Stewart Island Flights

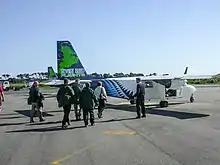
Flight to Stewart Island, Invercargill Airport

Stewart Island Flights is a commuter airline from New Zealand that conducts scheduled flights on light aircraft between Invercargill and Stewart Island. The airline also operates charter services to several of the island’s beaches. In 2000, Southern Air was acquired by South East Air Ltd, which was founded by Raymond Hector and Bill Moffatt in 1993. Since then, South East Air Ltd has been the parent company and holder of the Air Operator Certificate (AOC) under which Stewart Island Flights and Invercargill Aircraft Maintenance operate.